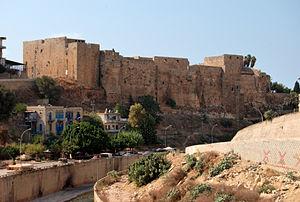
Raymond IV de Toulouse, mieux connu sous le nom de Raymond de Saint-Gilles, est un comte de Saint-Gilles, duc de Narbonne, marquis de Gothie, comte de Rouergue, marquis de Provence, comte de Toulouse et comte de Tripoli.
Le château Saint-Gilles, aussi appelé forteresse du Mont-Pèlerin, est une forteresse située à Tripoli, au Liban, construite en 1103 par le comte Raymond de Saint Gilles sur la colline de Hajjage, à trois kilomètres de la côte méditerranéenne. Le comte y mourut en 1105, peut-être en se jetant de désespoir d'un toit du château. Le comte Pons de Tripoli y aurait été assassiné.